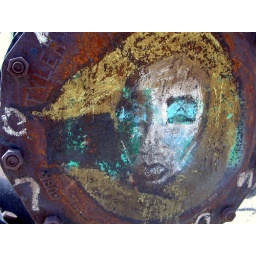
on a giant water pipe near the rose bowl